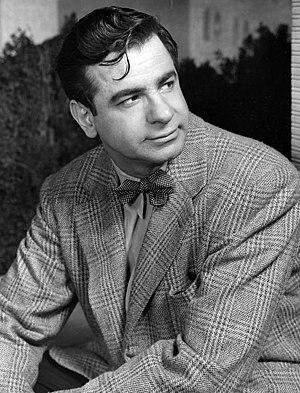
Walter Matthau, de son vrai nom Walter John Matthow, est un acteur américain, né le 1ᵉʳ octobre 1920 à New York et mort le 1ᵉʳ juillet 2000 à Santa Monica en Californie.